Balivanich

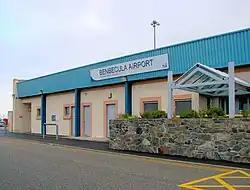
Benbecula in Balivanich airport reception building

Several private taxi services complement the bus traffic. In addition, there is a scheduled door to door transport service for the elderly and those with restricted mobility, driving to shops, banks, post offices and other important amenities with minibuses.